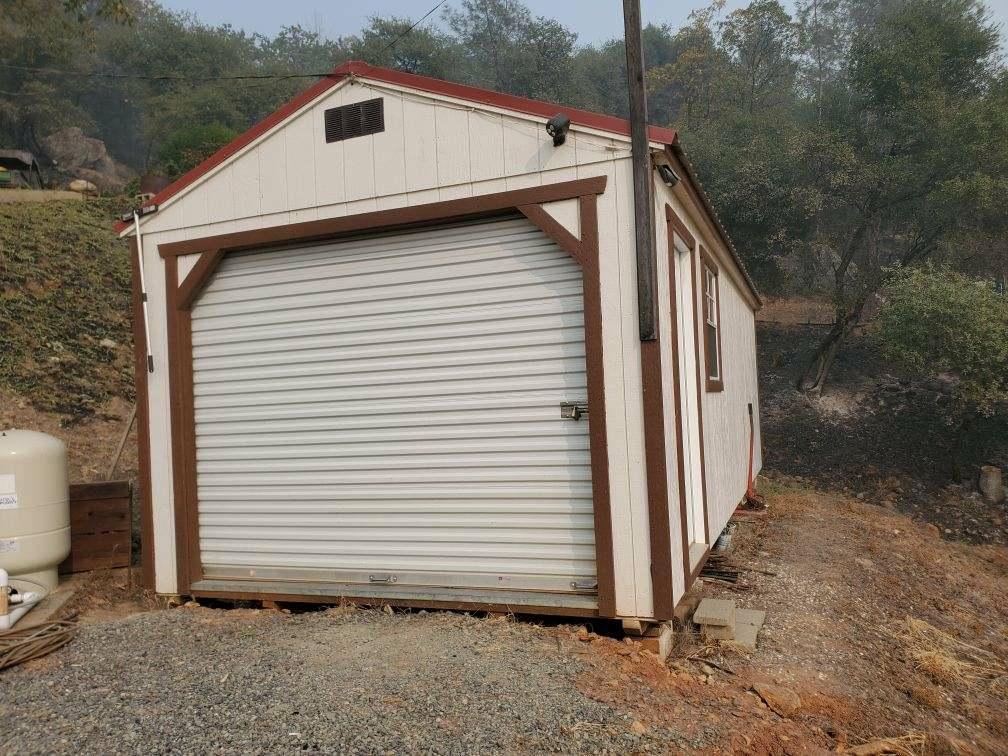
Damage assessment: no_damage